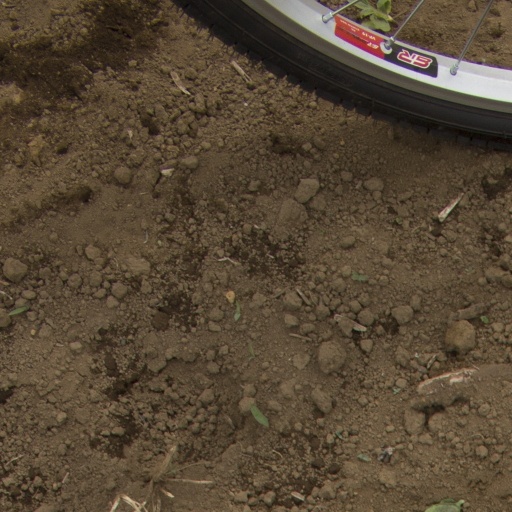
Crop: Jerusalem artichoke